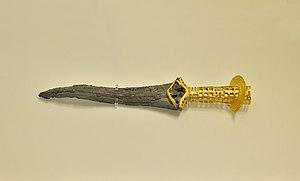
L'or est l'élément chimique de numéro atomique 79, de symbole Au. Ce symbole, choisi par Berzelius, est formé des deux premières lettres du mot latin aurum.